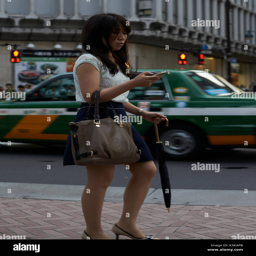
woman looking at her mobile phone and moving on the walkway